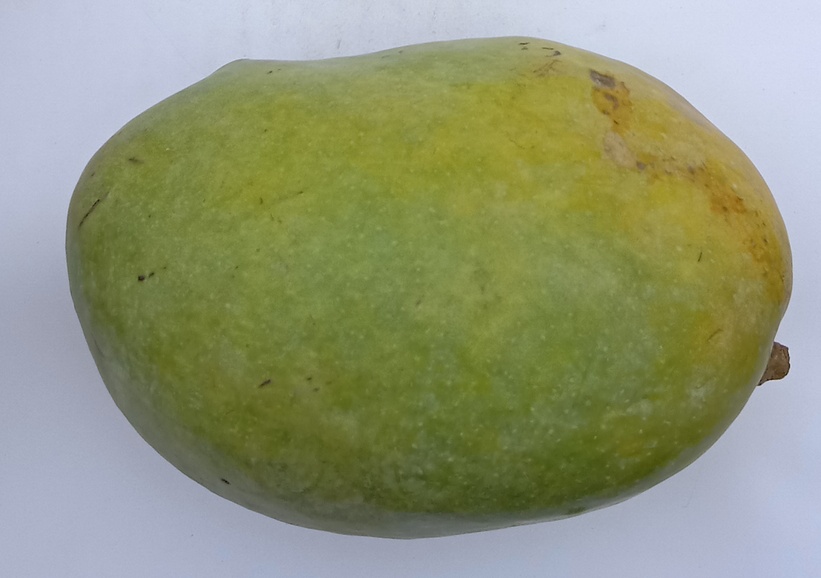
Mango variety: Chaunsa (White)